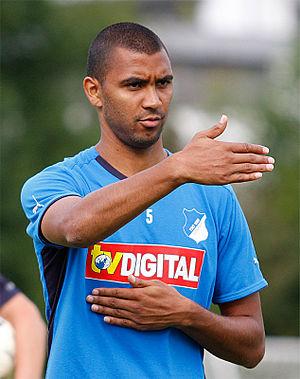
Marvin Compper est un footballeur allemand né le 14 juin 1985 à Tübingen qui évolue au poste de défenseur au MSV Duisbourg.